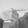
ASL letter: G